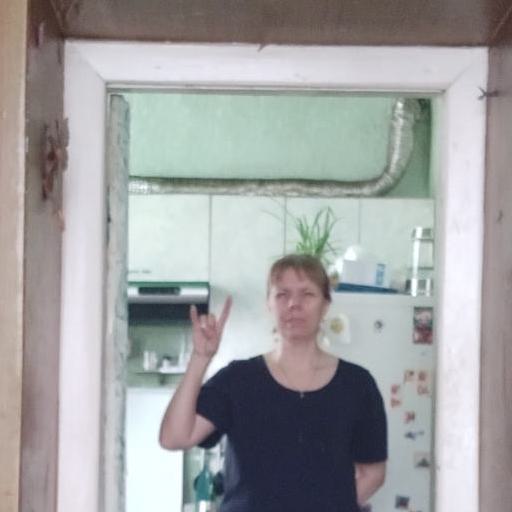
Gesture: rock